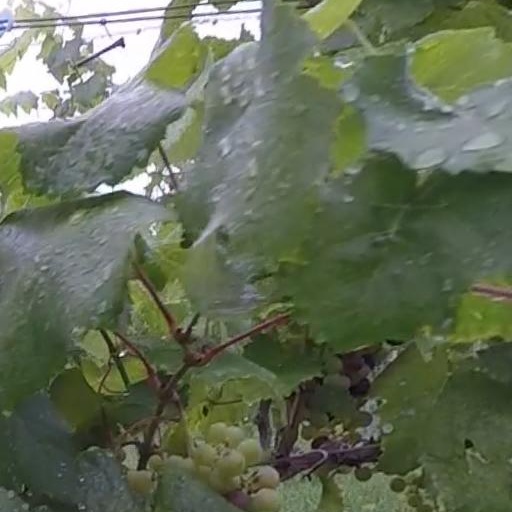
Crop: grape